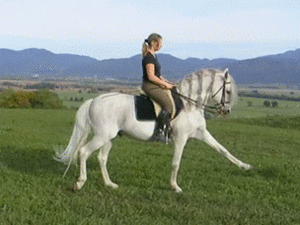
Le pas espagnol est une allure artificielle du cheval, qui consiste en un pas cadencé et majestueux dans lequel il élève et étend ses membres antérieurs vers le haut et vers l'avant successivement, tout en avançant franchement et en conservant une attitude rassemblée.
Le dressage est, en équitation, un art se définissant comme la mise en scène du couple cheval-cavalier. Il est issu de l'école d'équitation classique, mais a évolué au cours des siècles, influencé par l'équitation militaire puis sportive. Sa forme est différente de son ancêtre. Au plus haut niveau, le dressage est un sport international olympique. Historiquement, des principes tels que la légèreté, la décontraction, l'impulsion et l'amour du cheval sont considérés comme indispensables à l'atteinte de « la belle équitation », afin de l'élever au niveau de l'art. Le dressage incarne alors la représentation stylisée des mouvements gracieux du cheval. La forme la plus pure du dressage exige du cheval et du cavalier des années pour être maîtrisée. Lorsqu'un cheval est avancé dans sa formation, il peut exécuter non seulement les mouvements du Grand Prix de dressage, tels que le passage et le piaffer, mais aussi certains « airs au-dessus du sol ».
Le Chartreux, parfois nommé Andalou-Cartujano, est une lignée prestigieuse du cheval de Pure race espagnole. Créé en 1476, son registre d'élevage est l'un des plus anciens du monde. Apparentée au Pure race espagnole et au Lusitanien avec lesquels elle est souvent confondue, la lignée chartreuse descend d'un étalon gris du nom d'Esclavo, devenu la propriété des moines Chartreux d'Andalousie. Les moines font fructifier cet élevage, qui devient très célèbre dans toute l'Europe au XVIIIᵉ siècle. Le cheval Chartreux se distingue morphologiquement du PRE par un modèle plus léger et un profil de tête plus droit, avec une présence possible de protubérances osseuses. De même, la robe du Chartreux est plus fréquemment grise, les Chartreux gris perçus comme blancs étant culturellement valorisés en Espagne.